Isabella Santoni

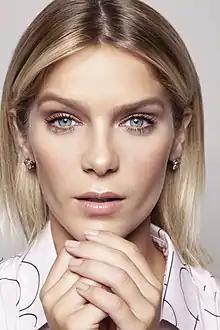
Santoni in 2019

Isabella Ribeiro Santoni (born 6 May 1995) is a Brazilian actress. She became nationally known as Karina, the main role of the 22nd season of "Malhação".